Doraemon: Nobita and the Animal Planet

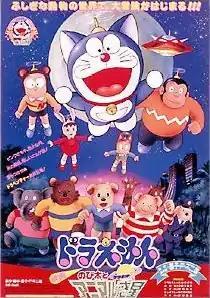
Theatrical release poster

is a feature-length Doraemon film which premiered on March 10, 1990, in Japan, based on the tenth volume of the same name of the "Doraemon Long Stories" series. It's the 11th Doraemon film.